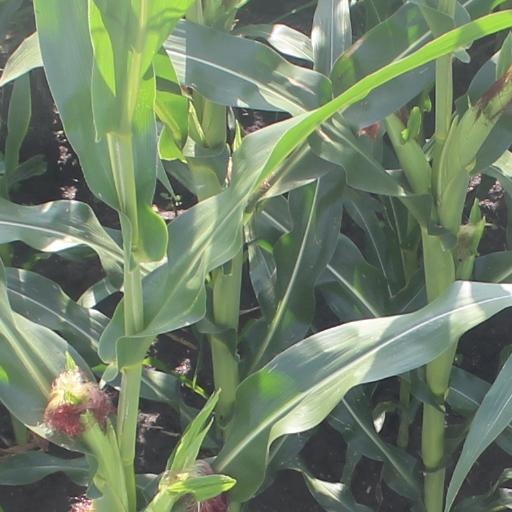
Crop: maize; corn